Neighbours

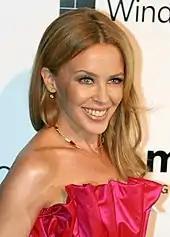
Kylie Minogue starred as Charlene Robinson from 1986 to 1988 and again in 2022

In 1985, "Neighbours" started out with three households created by Watson – the Ramsays, the Robinsons and the Clarkes. Watson said that he wanted to show three families living in a small street, who are friends. Max Ramsay (Francis Bell), his wife Maria (Dasha Blahova) and their sons Shane (Peter O'Brien) and Danny (David Clencie) lived at No.24 Ramsay Street. Single father, Jim Robinson (Alan Dale) lived next door with his children, Paul (Stefan Dennis), Julie (Vikki Blanche), Scott (Darius Perkins) and Lucy (Kylie Flinker). His mother-in-law, Helen Daniels (Anne Haddy) also lived with him. Bachelor Des Clarke (Paul Keane) invited Daphne Lawrence (Elaine Smith) to live at No. 28 with him and they were later married. The Robinsons and the Ramsays had a long history in the street and they were often involved in an ongoing rivalry. When Network Ten picked up the show and revamped it, they brought in new and younger actors including Kylie Minogue as Charlene Mitchell and Jason Donovan, who replaced Darius Perkins as Scott Robinson. Many families, including the Alessi, Bishop, Hancock, Hoyland, Rebecchi, Scully, Timmins and Willis families have moved in and out of the street over the years.